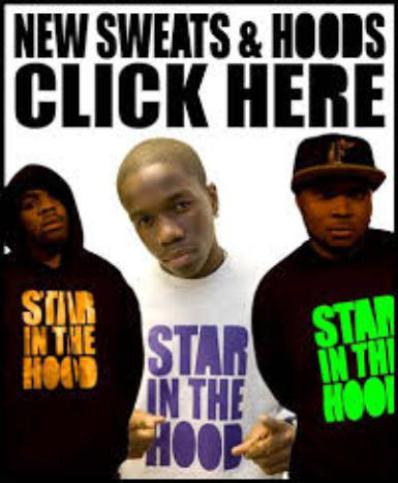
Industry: Clothes